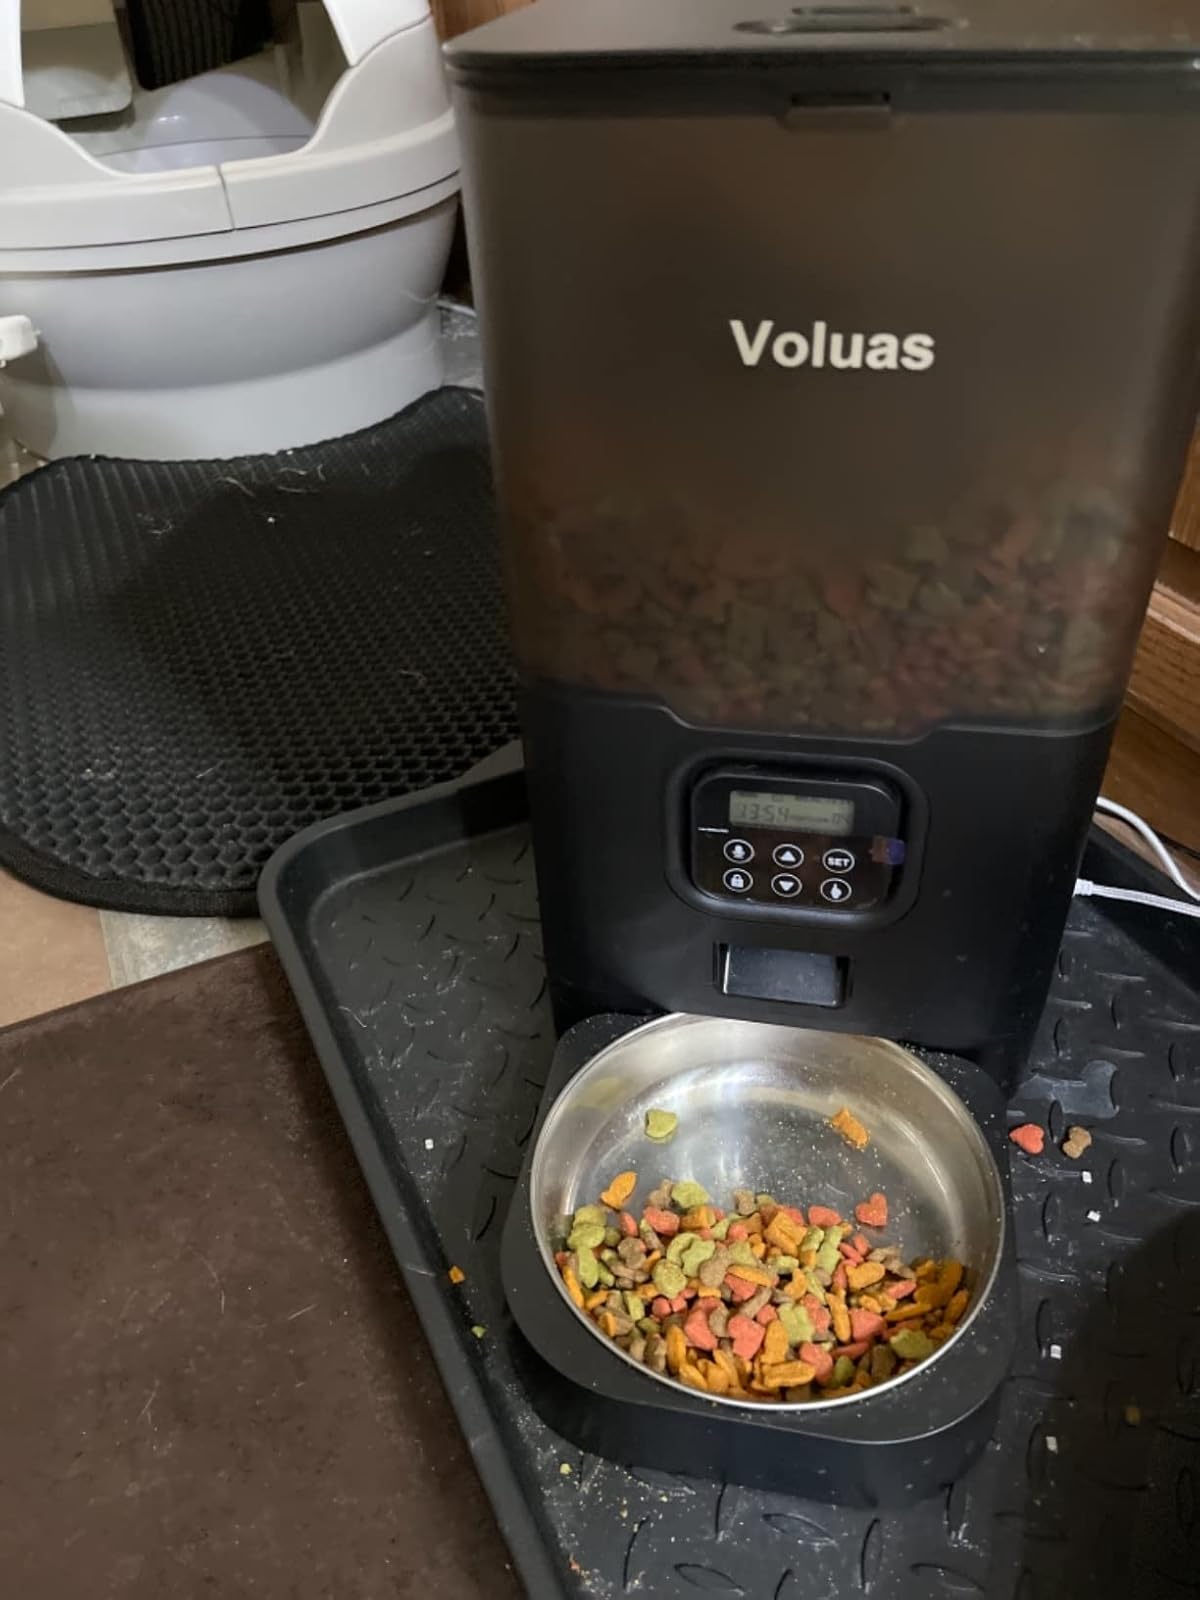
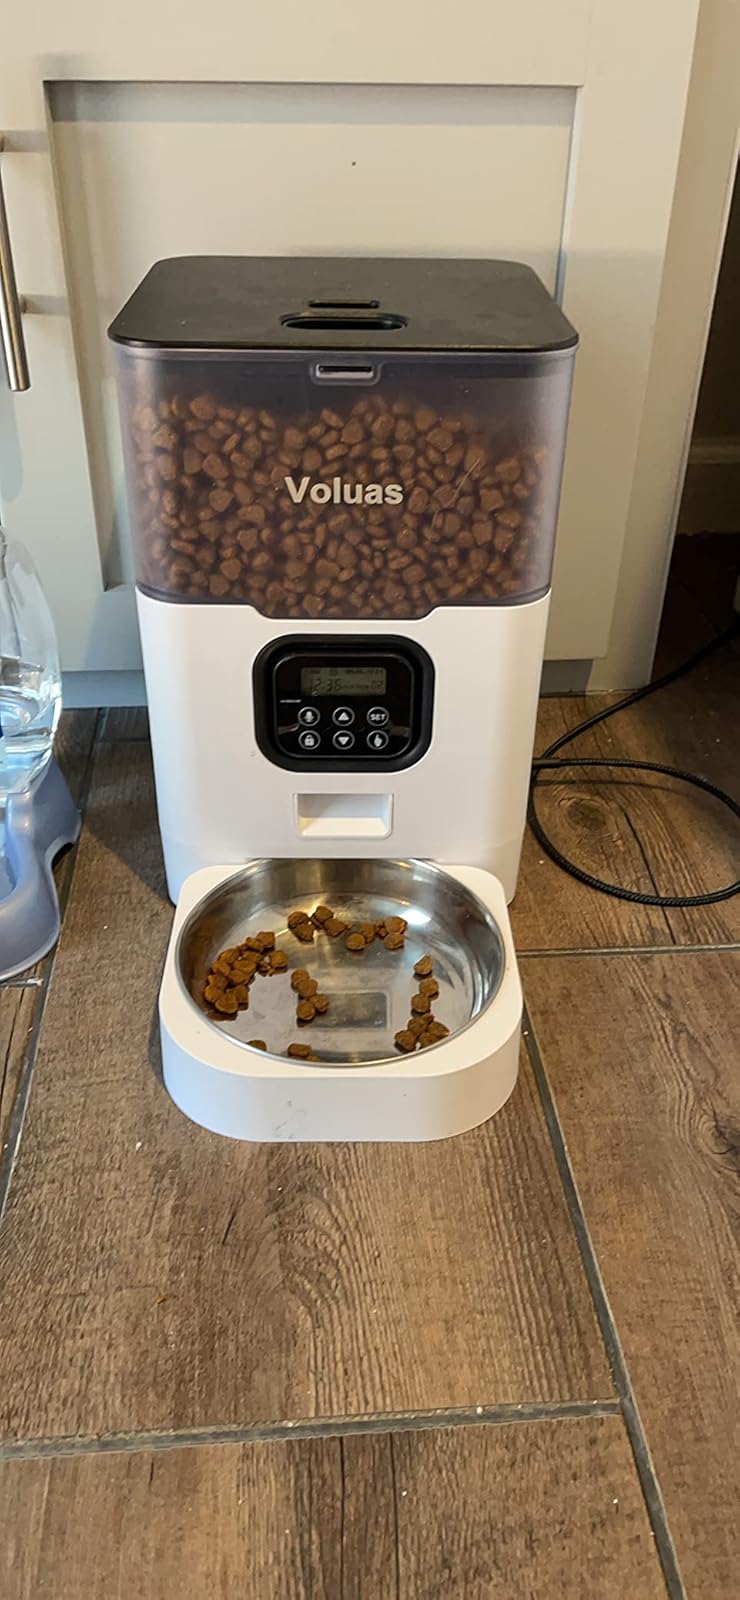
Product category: items_feeder
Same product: no